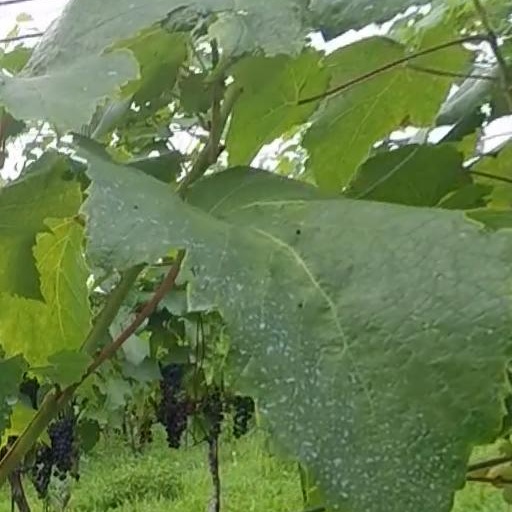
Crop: grape